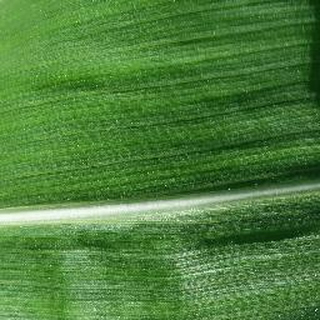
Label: healthy_corn